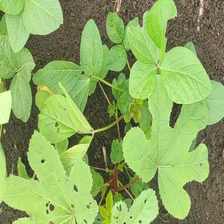
Weed species: Little_Mallow(Malva parviflora)